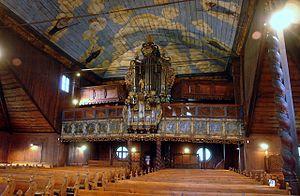
L'article religion en Slovaquie cherche à présenter les pratiques religieuses, passées et présentes, actualisées des 5 500 000 habitants de la récente République de Slovaquie.